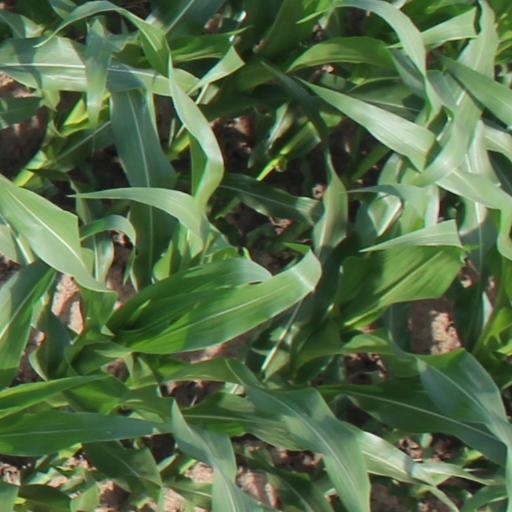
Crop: maize; corn